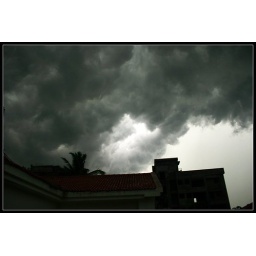
Storm clouds over my house